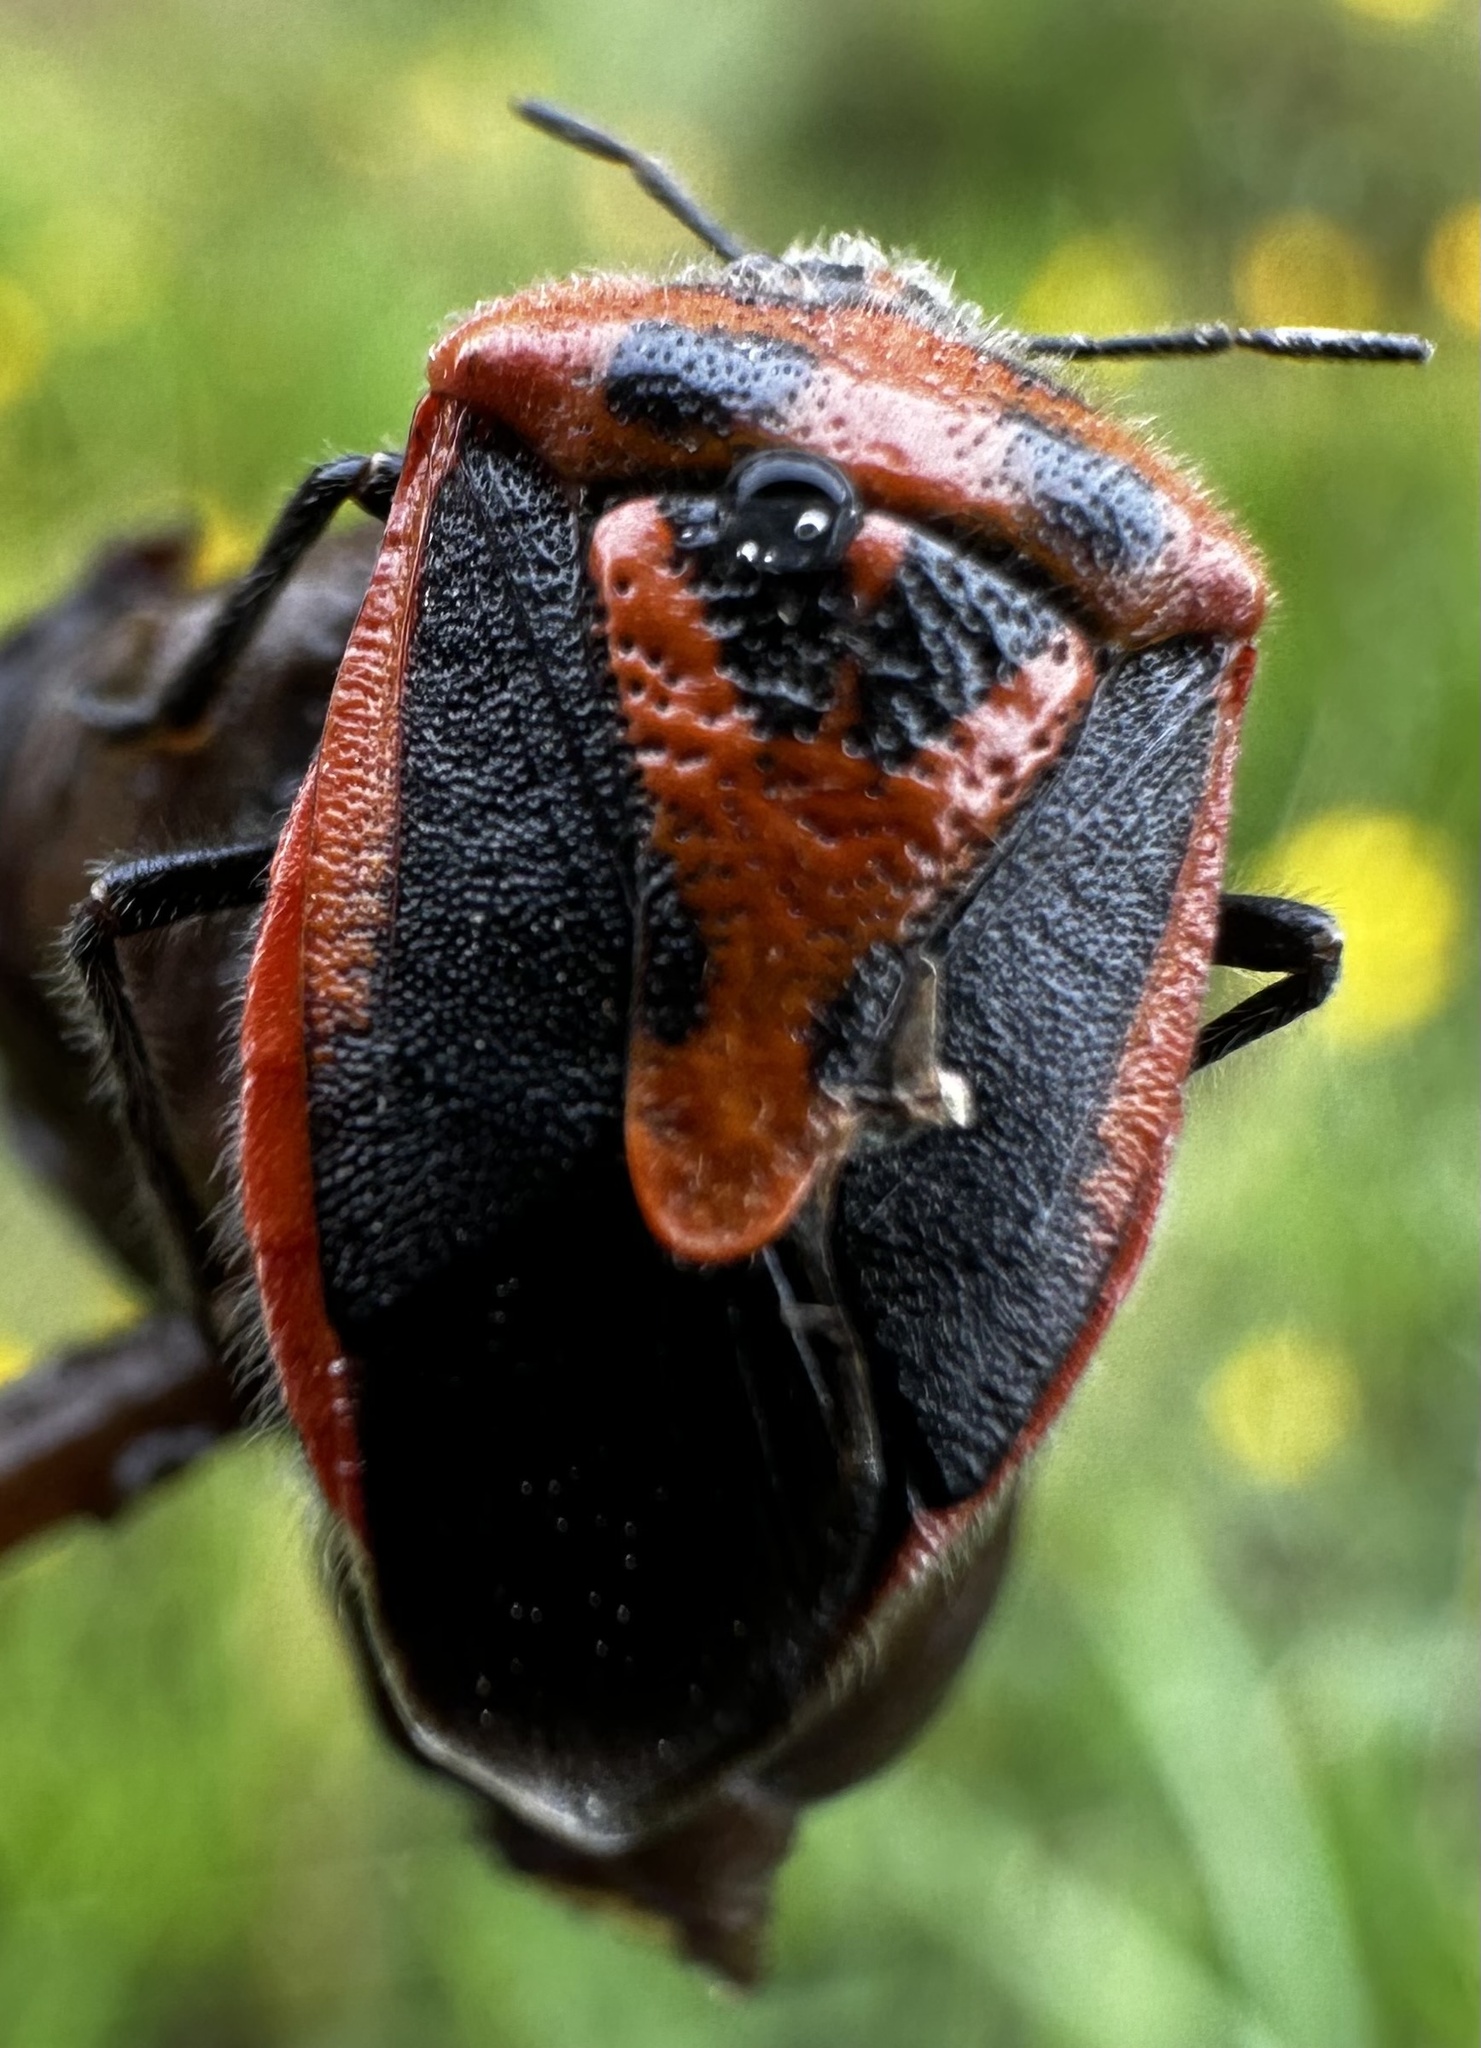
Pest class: stink_bug